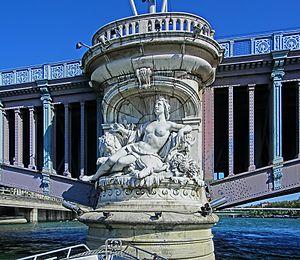
Pierre Antoine Aubert né à Lyon le 26 janvier 1853 et mort dans la même ville le 13 octobre 1912 est un sculpteur français.